Georgetown Steam Plant

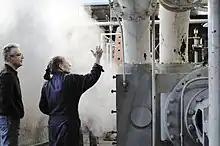
Lilly Tellefson at the plant, 2010

The building was declared a National Historic Landmark in 1984, and is also designated by the American Society of Mechanical Engineers as a National Historic Mechanical Engineering Landmark. At the time of its landmarking, it contained the "last operating examples of the world's first large scale, steam turbine". The building itself, "built by a fast-track construction process, was designed and supervised by Frank W. Gilbreth, later a nationally famous proponent of efficiency engineering." The building is also a Seattle City Landmark and is on the Washington State Register of Historic Places.